Bear Mountain Wind Park

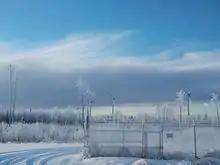
Five wind turbines in snowy forest

The Bear Mountain Wind Park is an electricity generating wind farm facility located near Dawson Creek, British Columbia, Canada. It is owned by Bear Mountain Wind LP and began operations in November, 2009. BC's first operating wind farm has a generating capacity of 102 megawatts. It uses 34 turbines in a single row along Bear Mountain ridge. The turbines are Enercon E-82.